Palencia

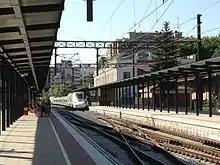
Platform of the Palencia railway station

With 27 rooms and 3,000 square metres of space, it is best known for its mosaics, the most important of which depict great mythological scenes and can be found in its main hall. Several of the rooms in the villa also contain the remains of the Roman hypocausts. In addition to the main building, the villa site is surrounded by other Roman ruins such as numerous burial sites and a set of thermal baths.